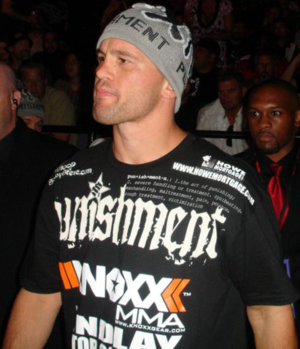
Chris Lytle
Chris Lytle
Chris Scott Lytle er en pensioneret amerikansk MMA-udøver, bokser og en veteran i Ultimate Fighting Championship. Lytle medvirkede som weltervægter i The Ultimative Fighter 4: Comeback. Han er nok bedst kendt for at konkurrere i UFC, hvor han opnåede en rekordliste på 10-10. Lytle har også kæmpet i WEC, Pancrase og Cage Rage Championships. Han er tidligere Cage Rage World-weltervægtmester. I Lytles MMA og boksekarriere er han aldrig blevet slået ud eller submitted, selv om han tabte i en MMA-kamp via TKO på grund af en flænge.